Footer's Dye Works

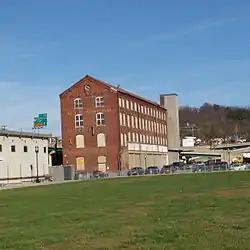
Footer's Dye Works in 2014

The Footer's Dye Works is a historic industrial building in Cumberland, Maryland. The four story brick building occupies most of a city block on Howard Street near its junction with South Mechanic Street. Built in 1906, it is the last surviving building of a large cleaning and dyeing business that was once one of Cumberland's major employers.Throughout the 1920s, Footer's Dye Works continued as one of the dominant cleaning and